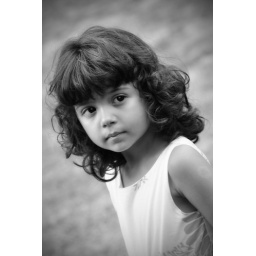
pretty girl in a dress